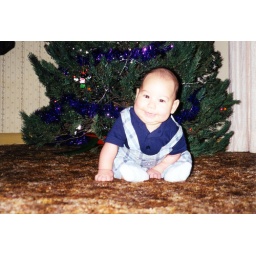
sitting in front of christmas tree